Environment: real
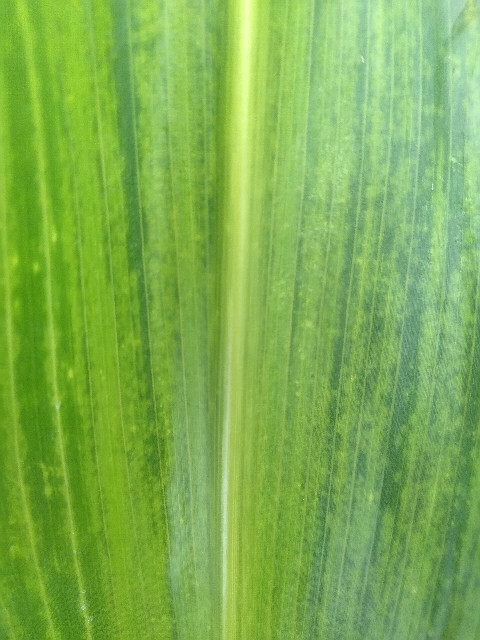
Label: lethal_necrosis